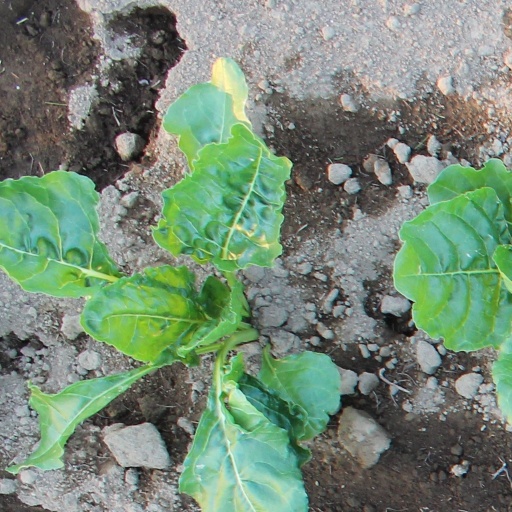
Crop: sugar beet